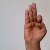
The image shows a hand gesture representing the letter 'F' in Indian Sign Language.